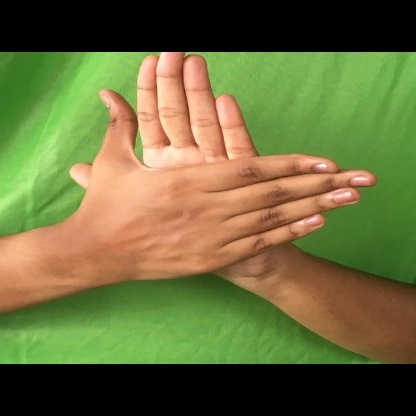
Mudra: Chakra